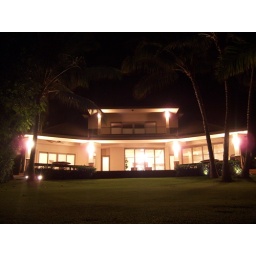
the beach house we stayed in on maui! it was a SMARTHOUSE!!!